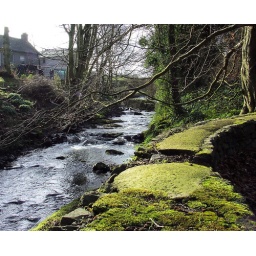
The top of s stone wall and the small river in Glenoe.